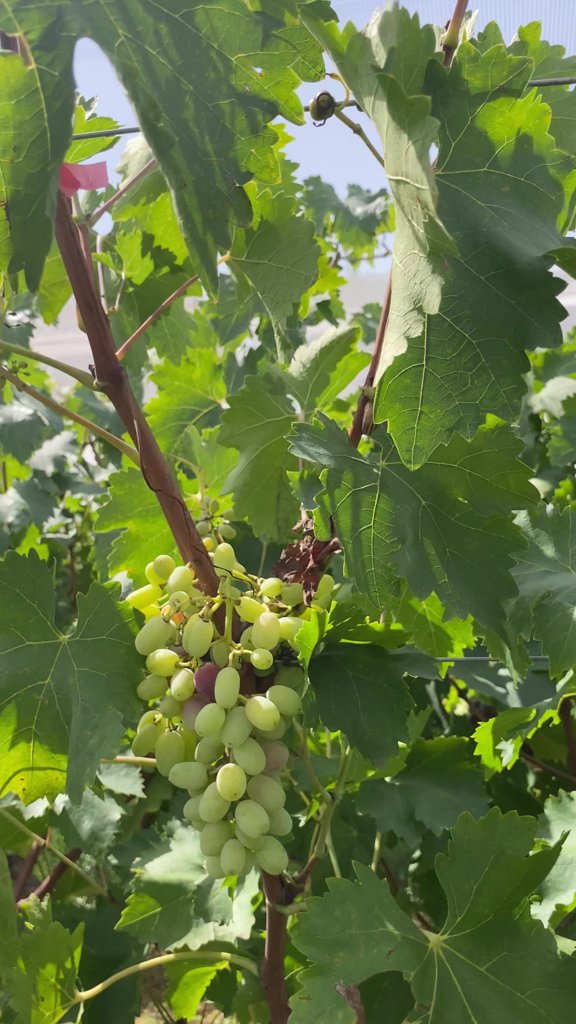
Berries visible: 58
Grape clusters: 1